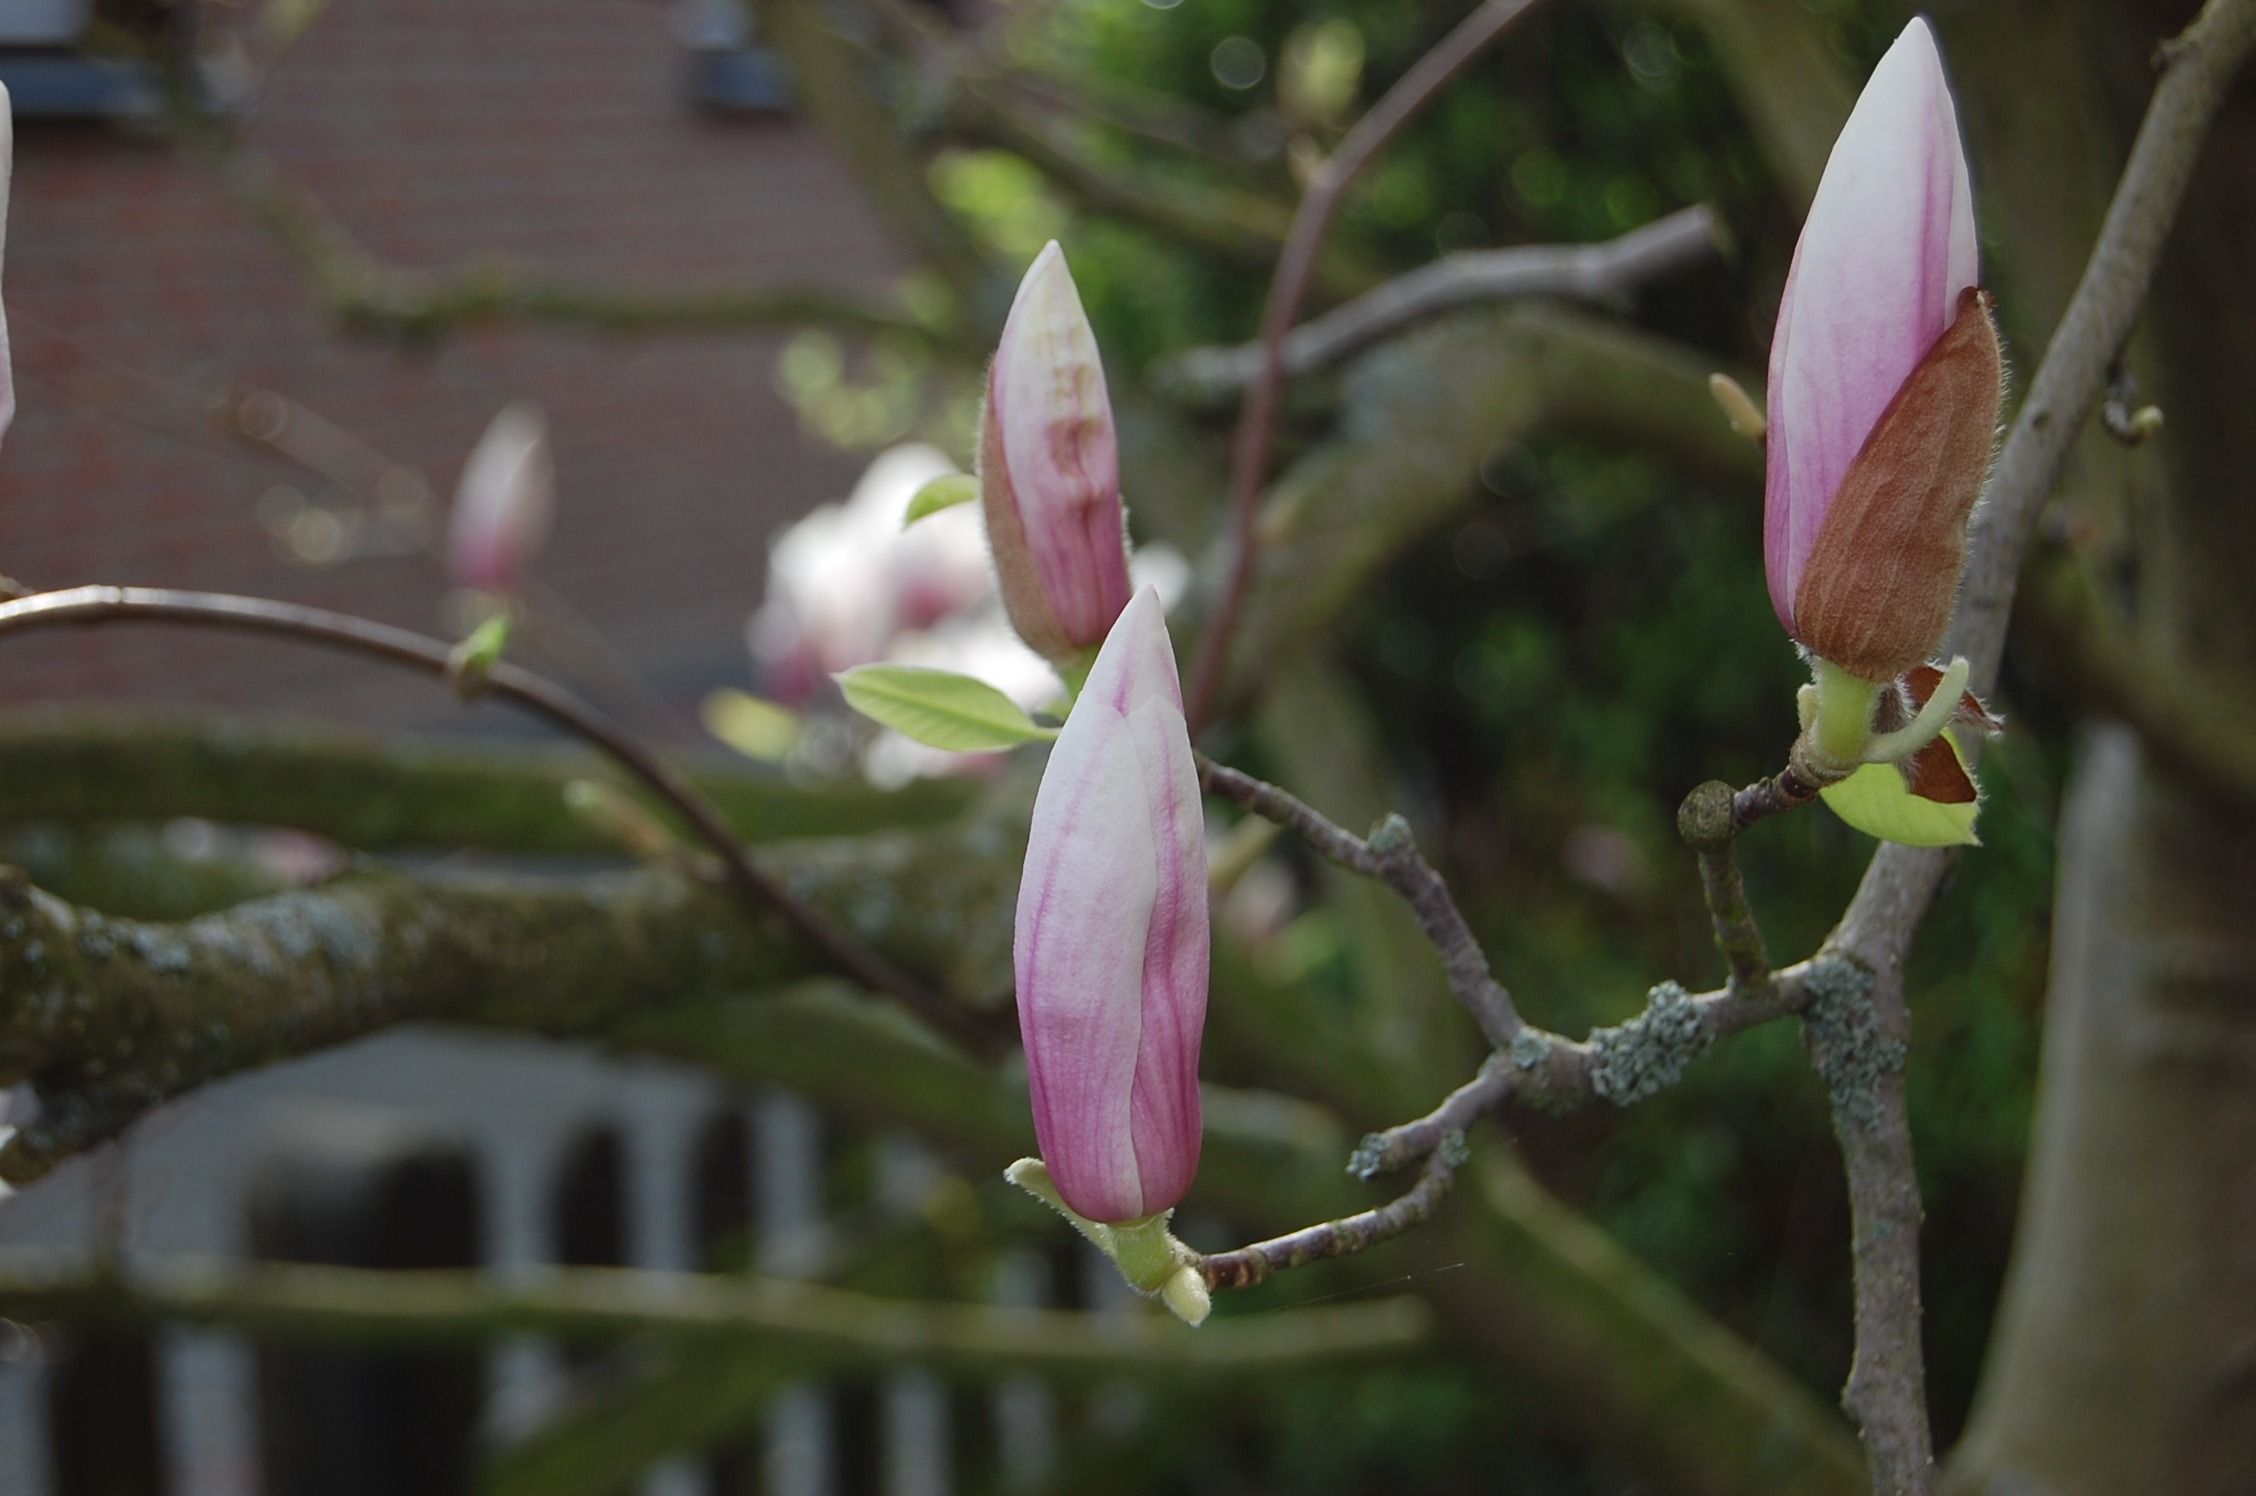
nature, branch, blossom, plant, leaf, flower, purple, bloom, spring, botany, pink, flora, wildflower, flowers, shrub, flowering plant, land plant, magnollien